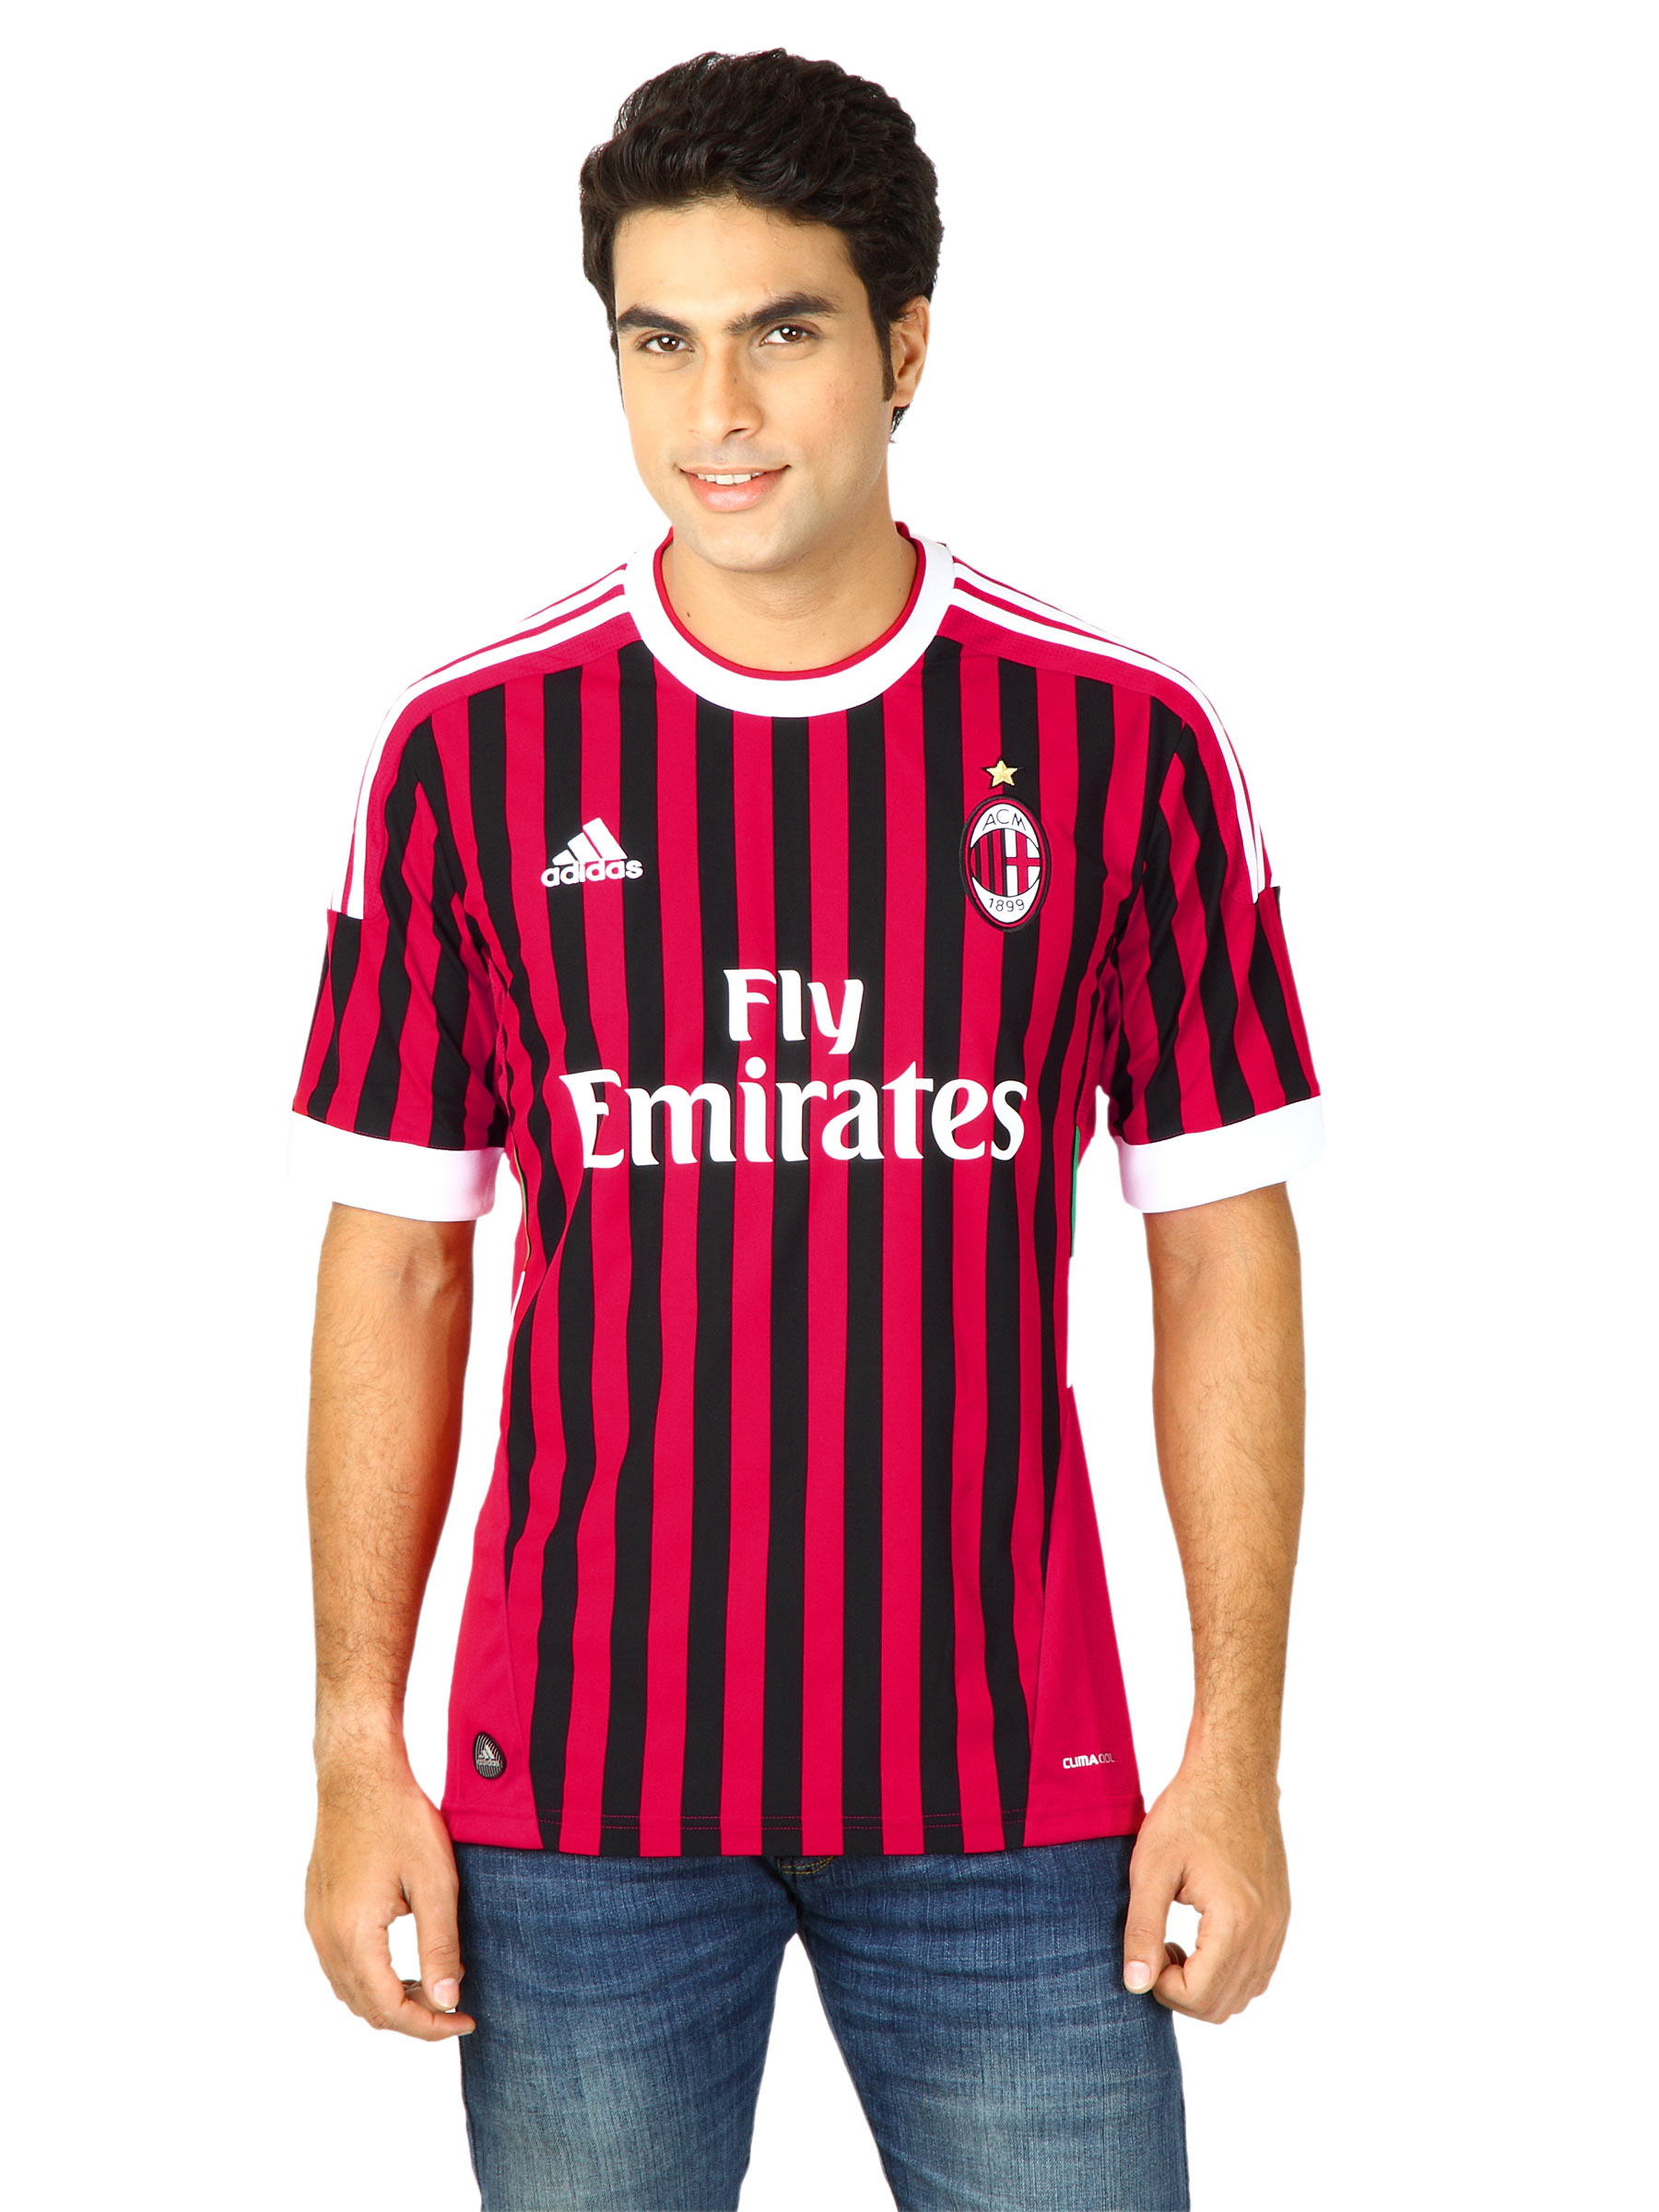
ADIDAS Men Acm Red Jersey
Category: Apparel / Topwear / Tshirts
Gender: Men
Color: Red
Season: Fall 2011
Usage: Casual